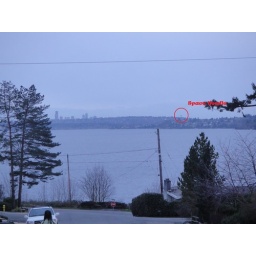
Views from Kirkland's West-facing cottages -- Space Needle visible over the hill and beyond the lake